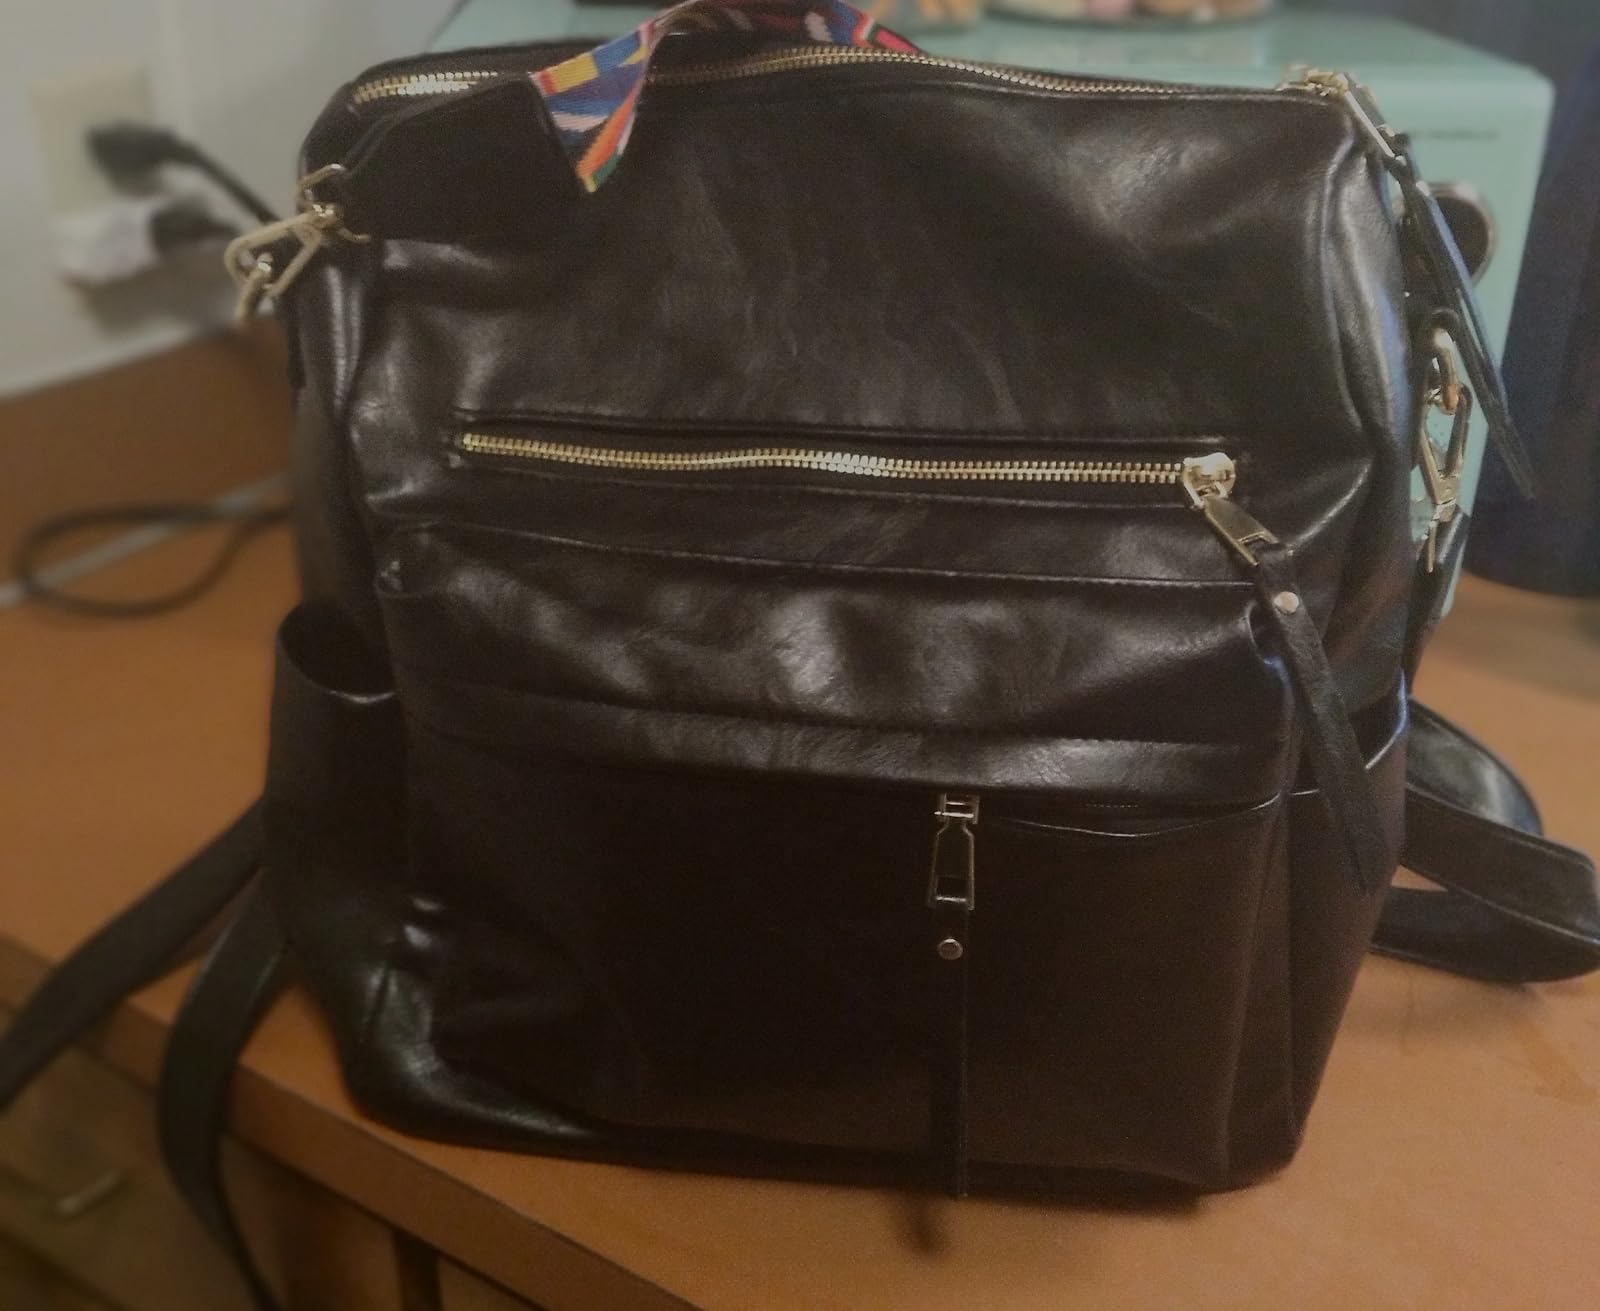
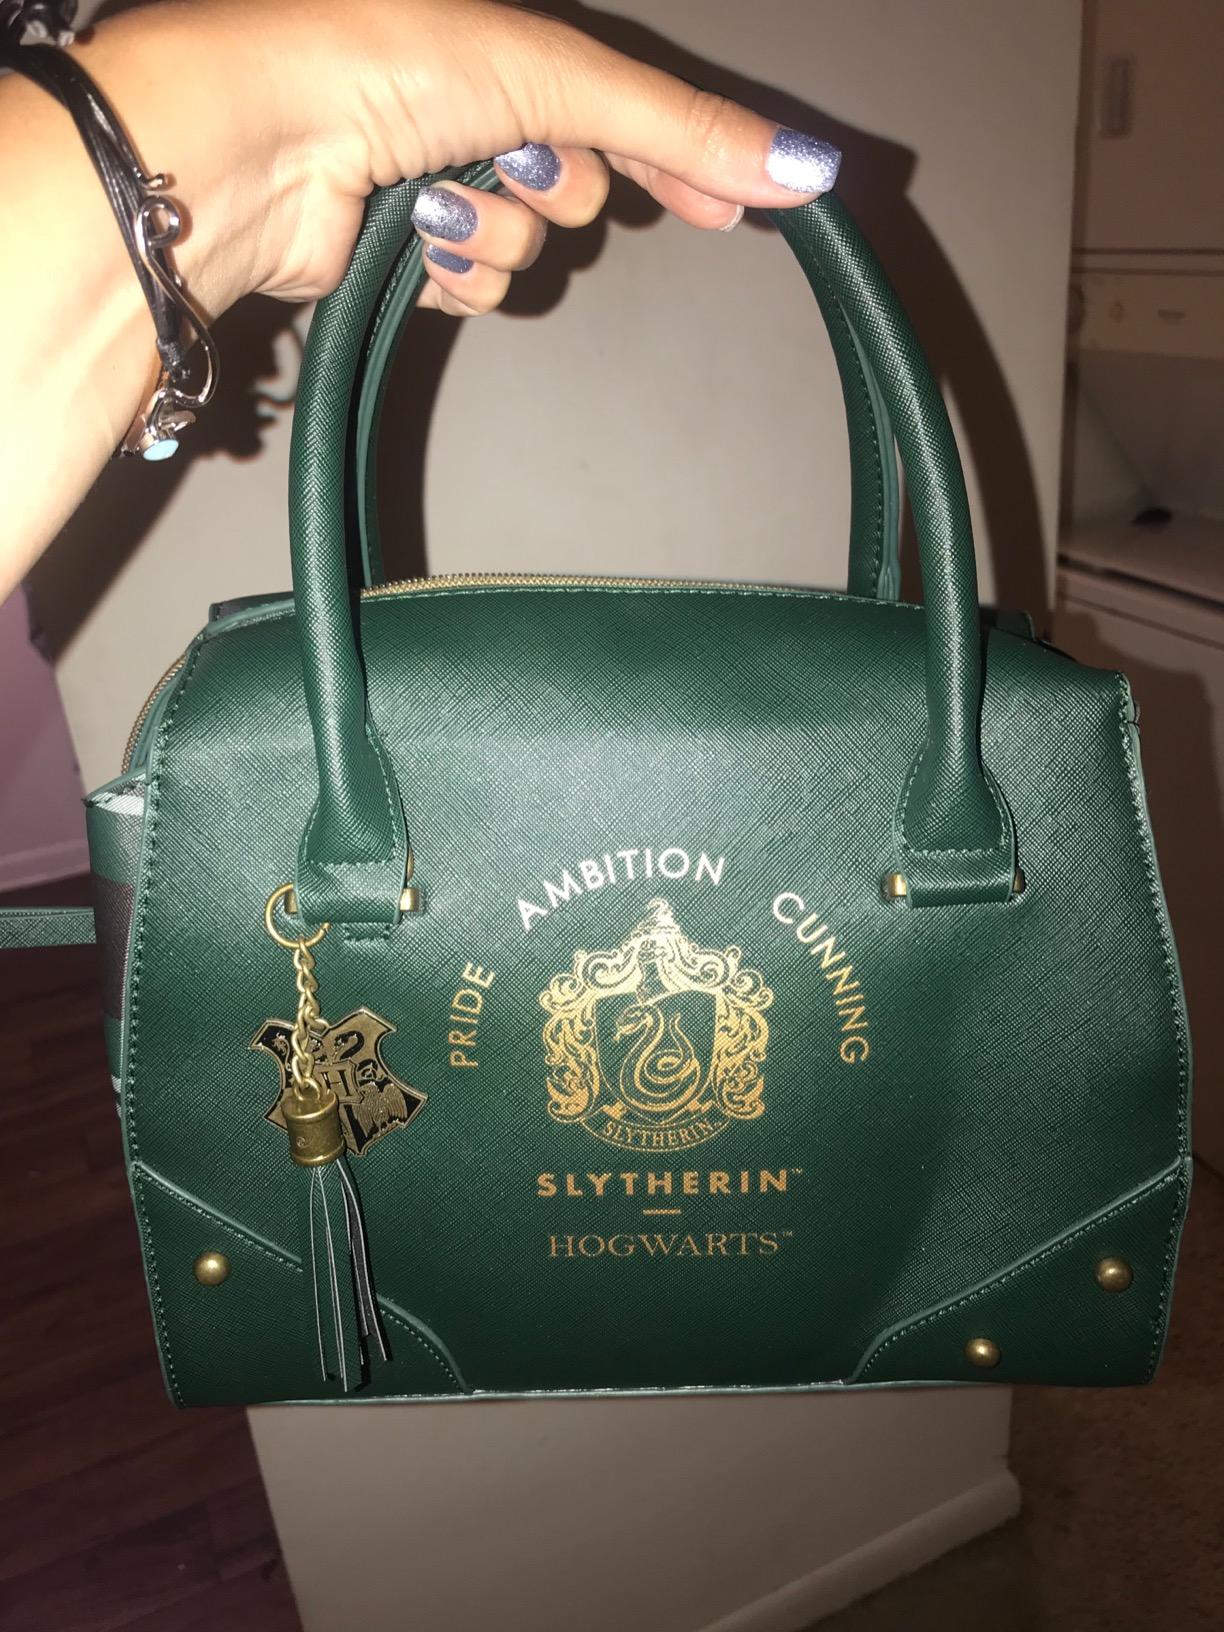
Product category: accessories_handbag
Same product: no